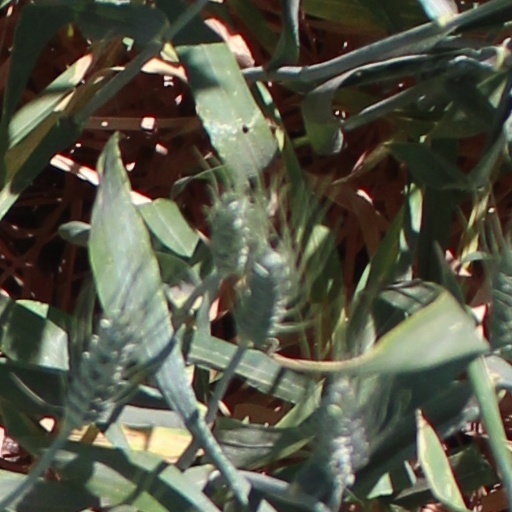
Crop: wheat